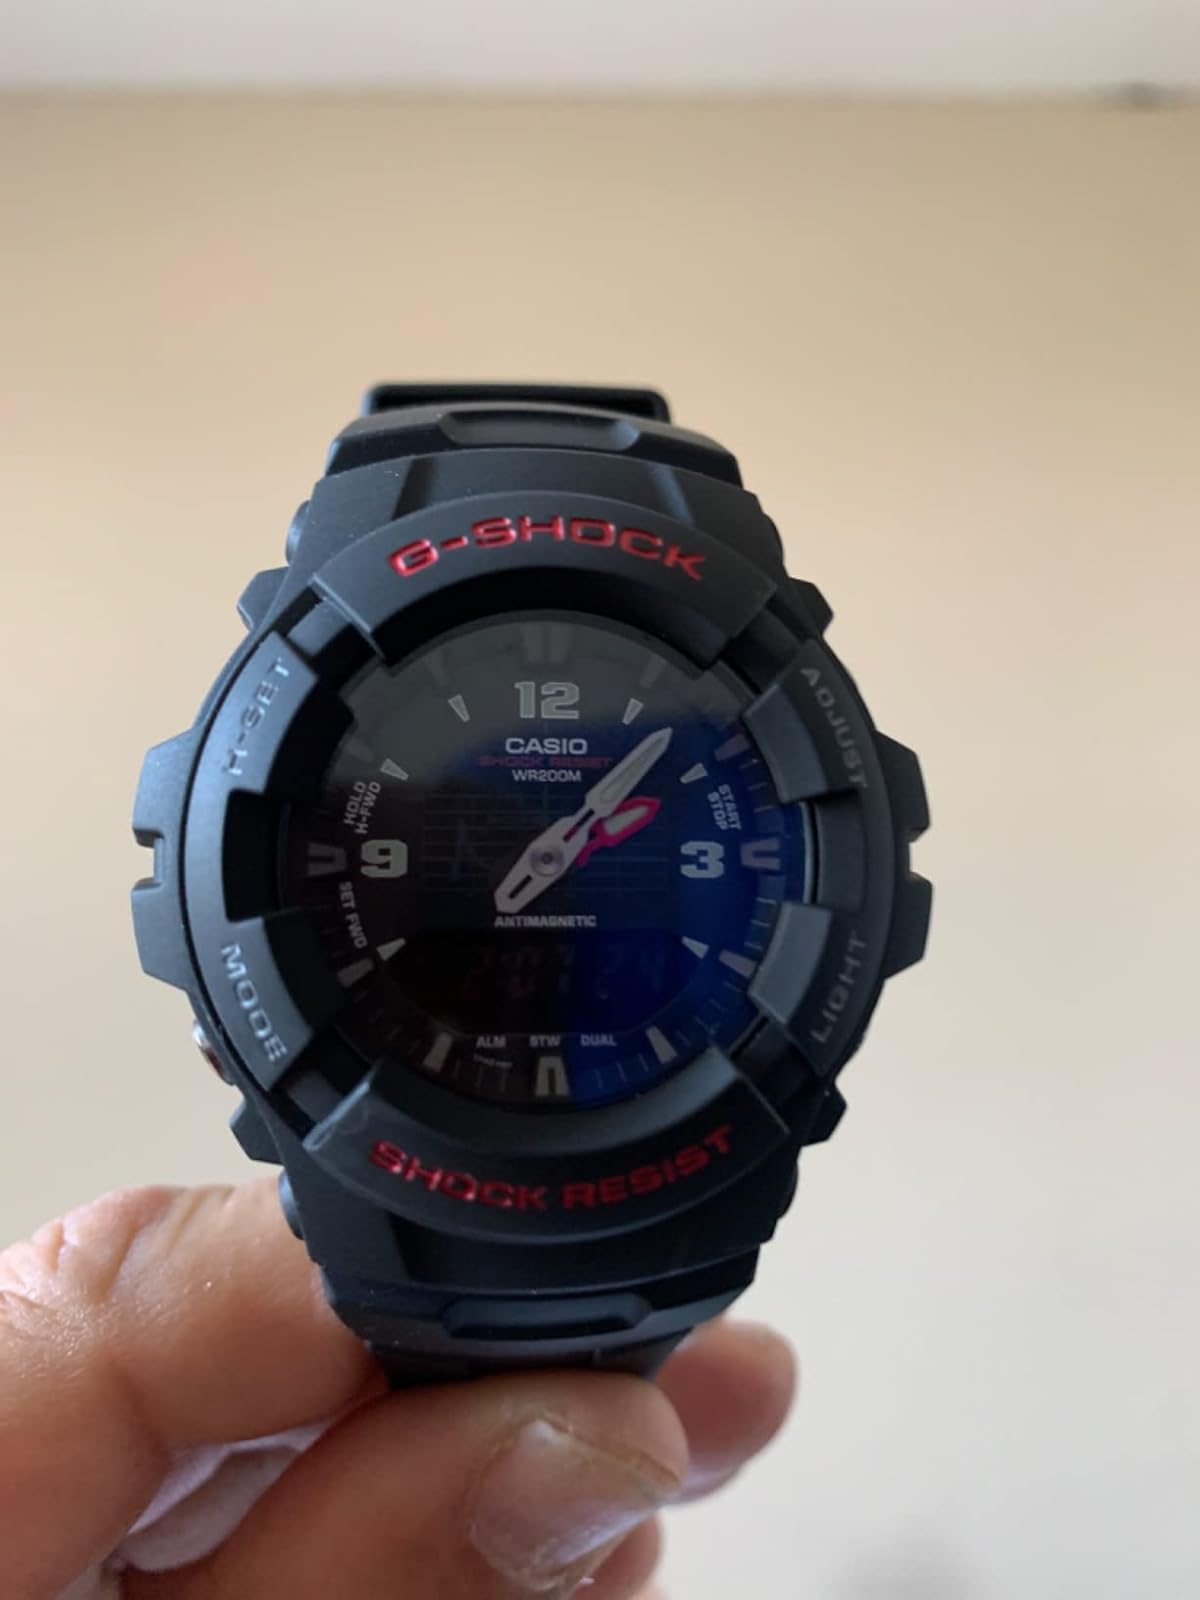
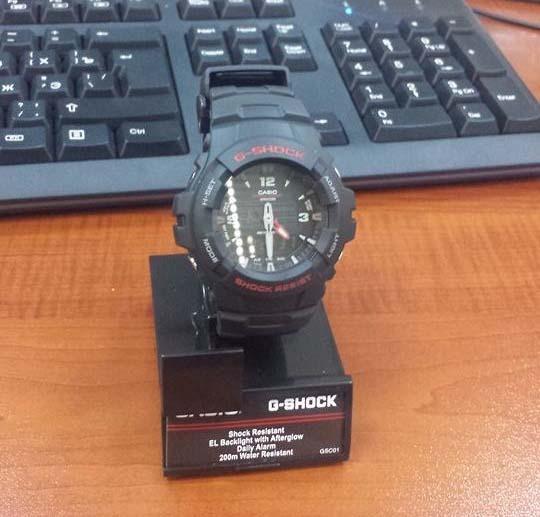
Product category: accessories_watch
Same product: yes